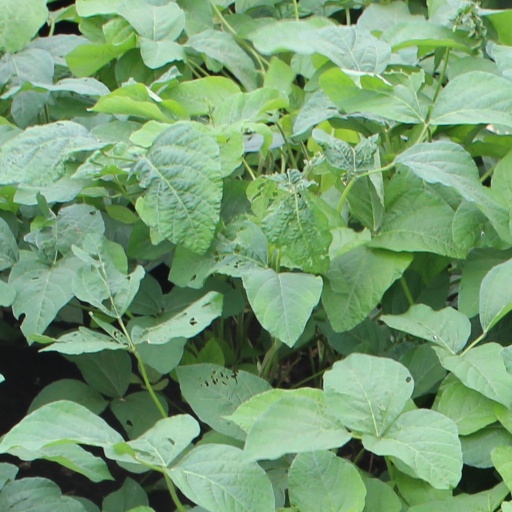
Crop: soybean